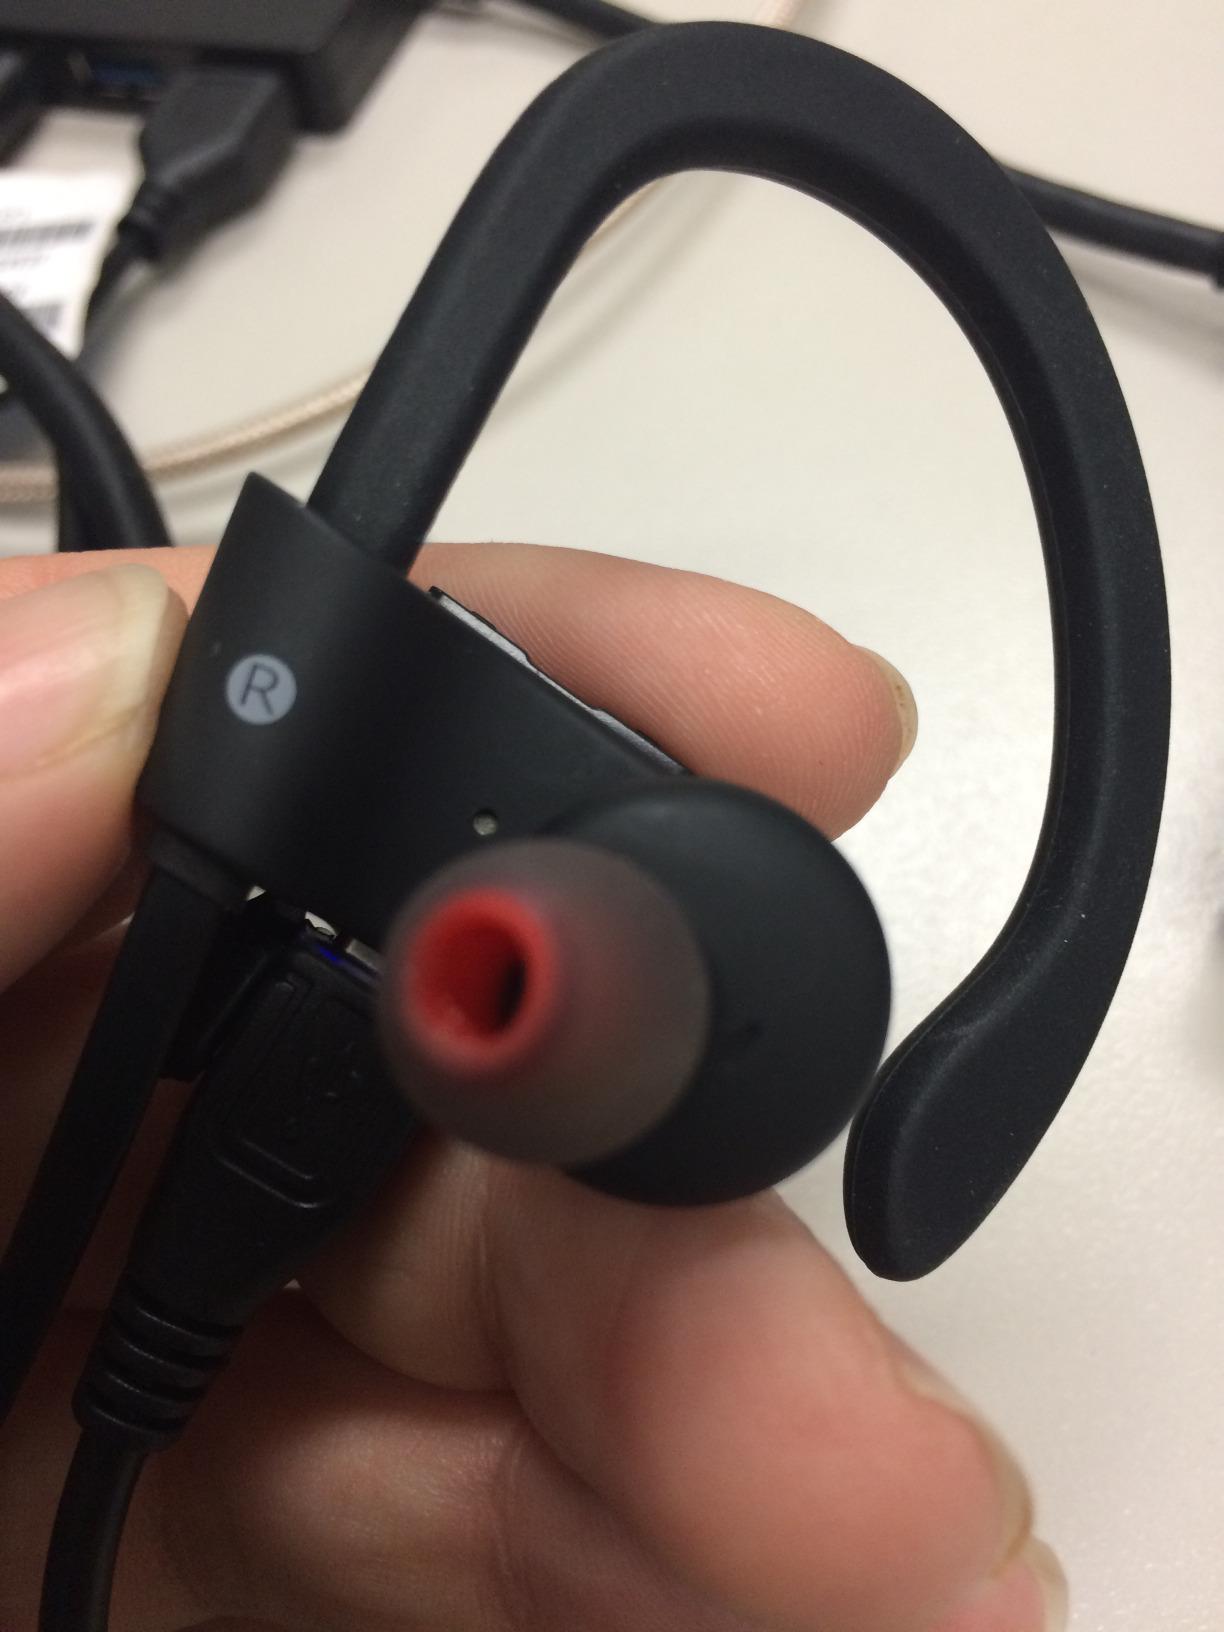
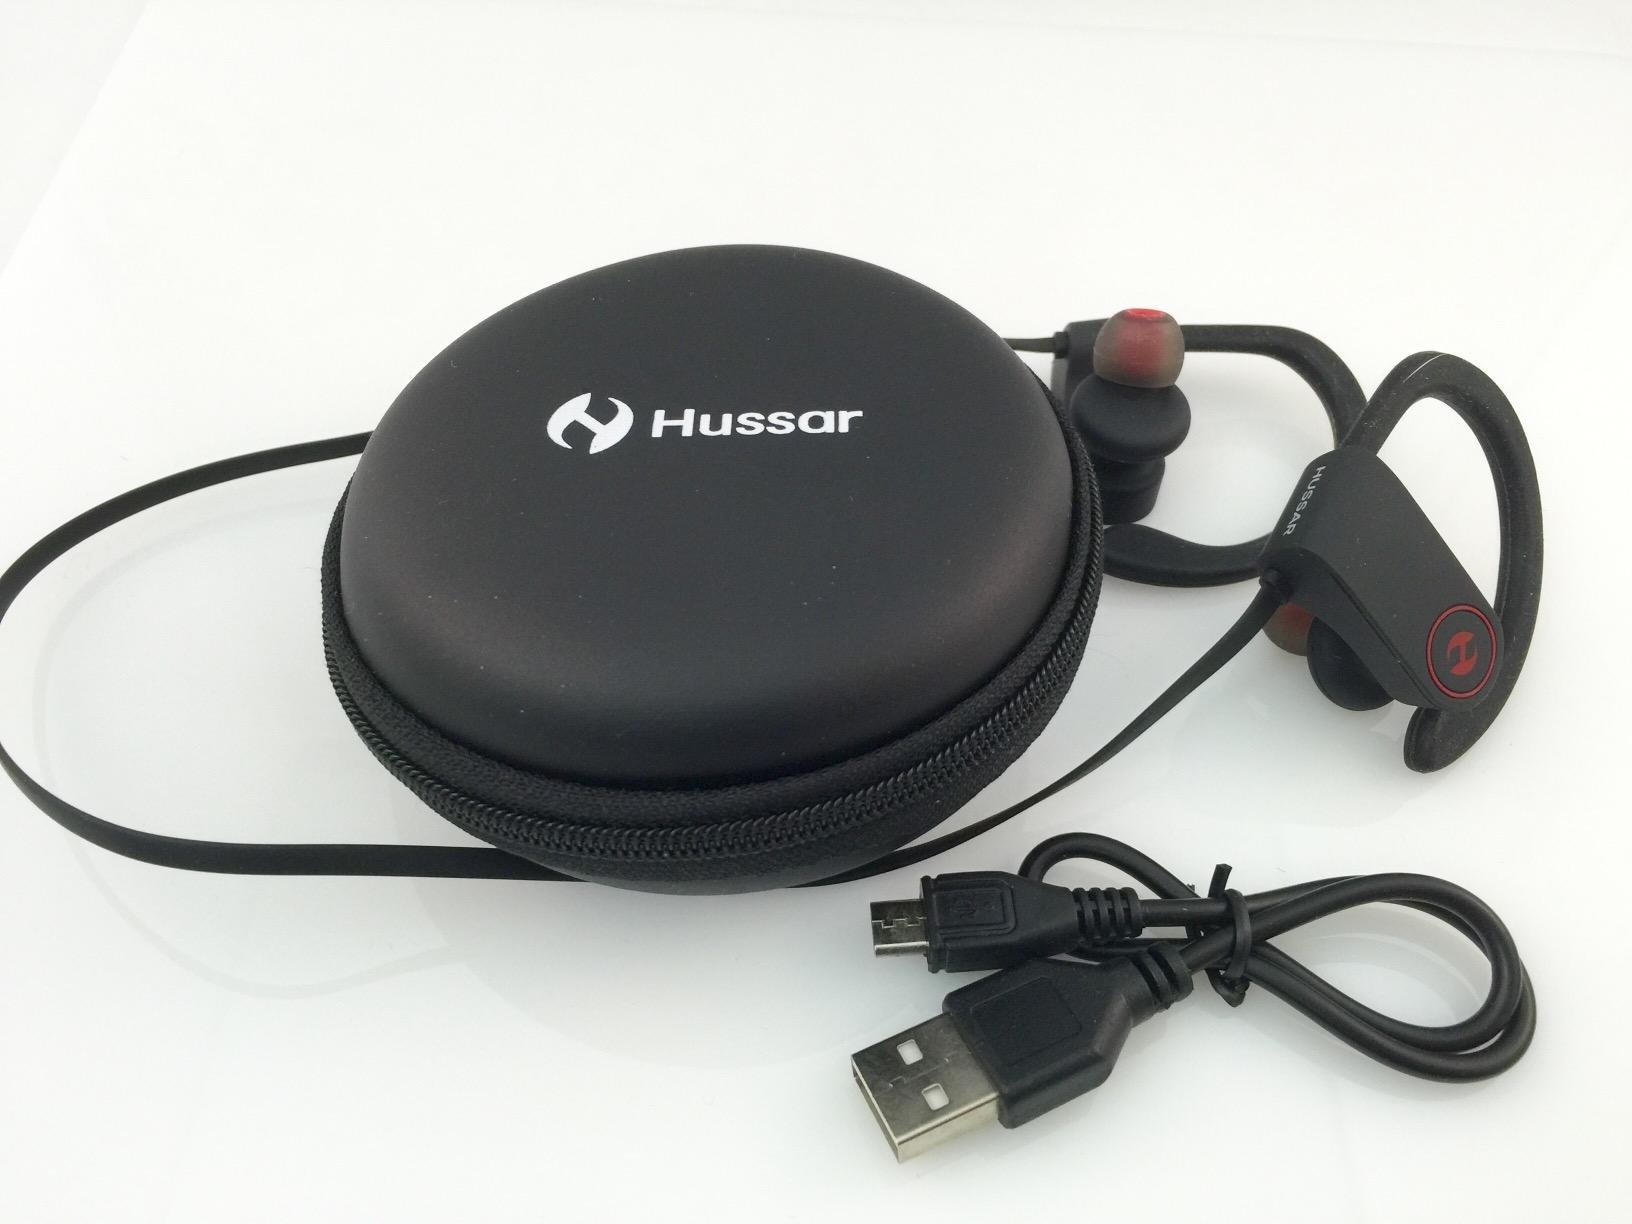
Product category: headphones
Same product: yes